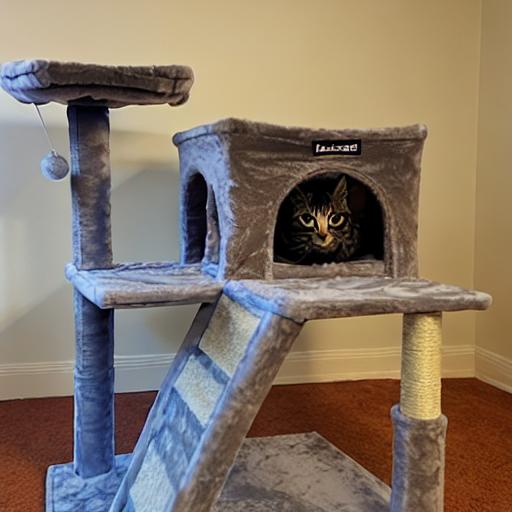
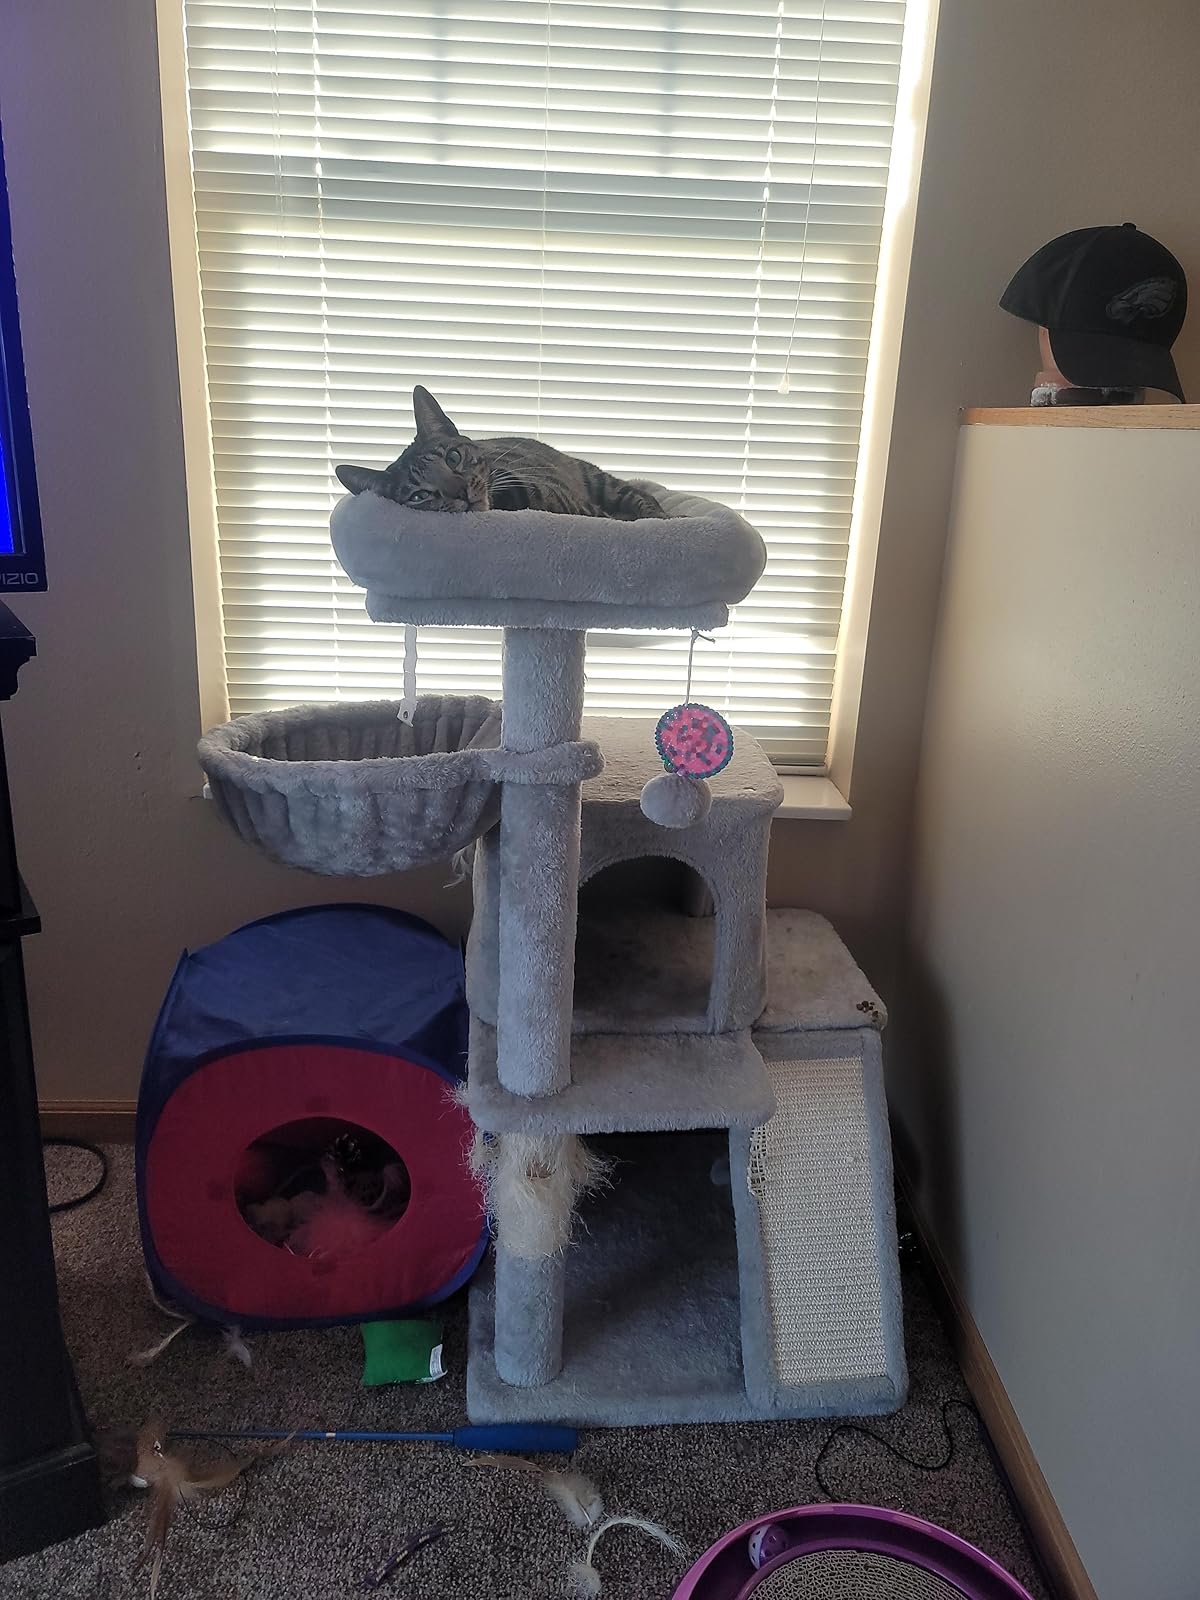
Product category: items_cat tree
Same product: no